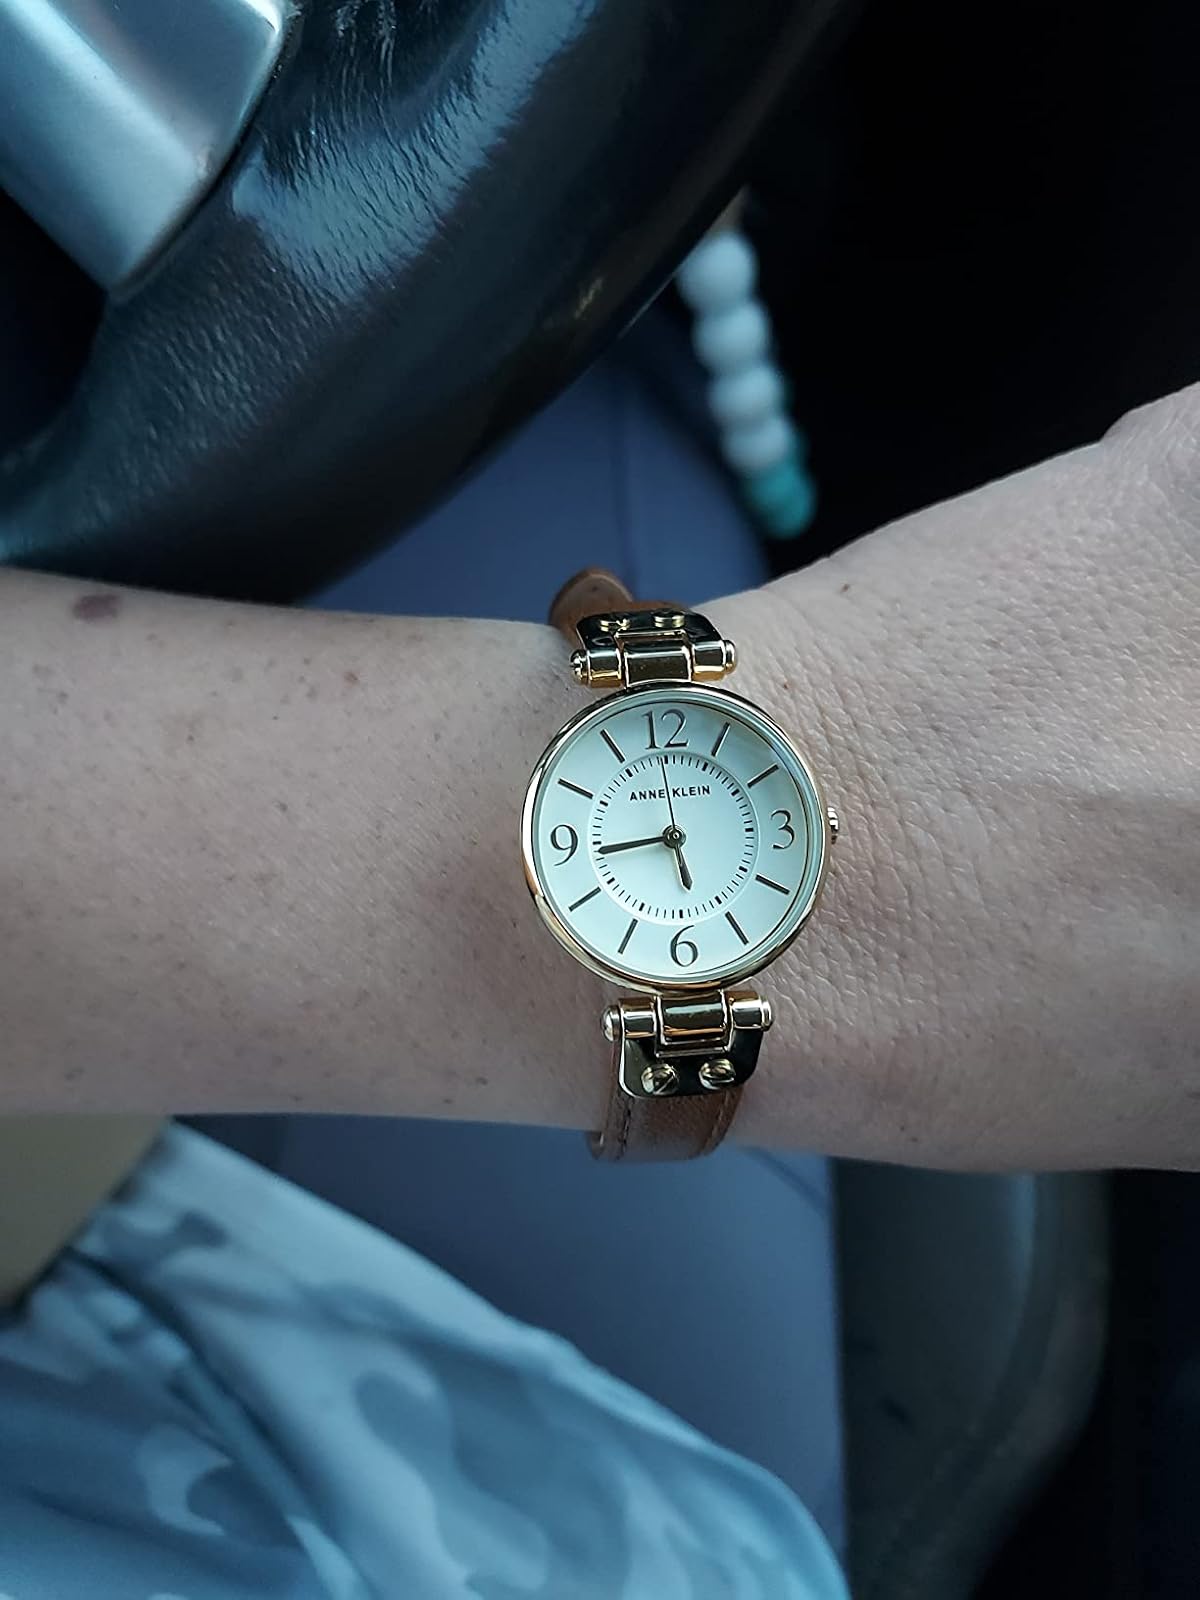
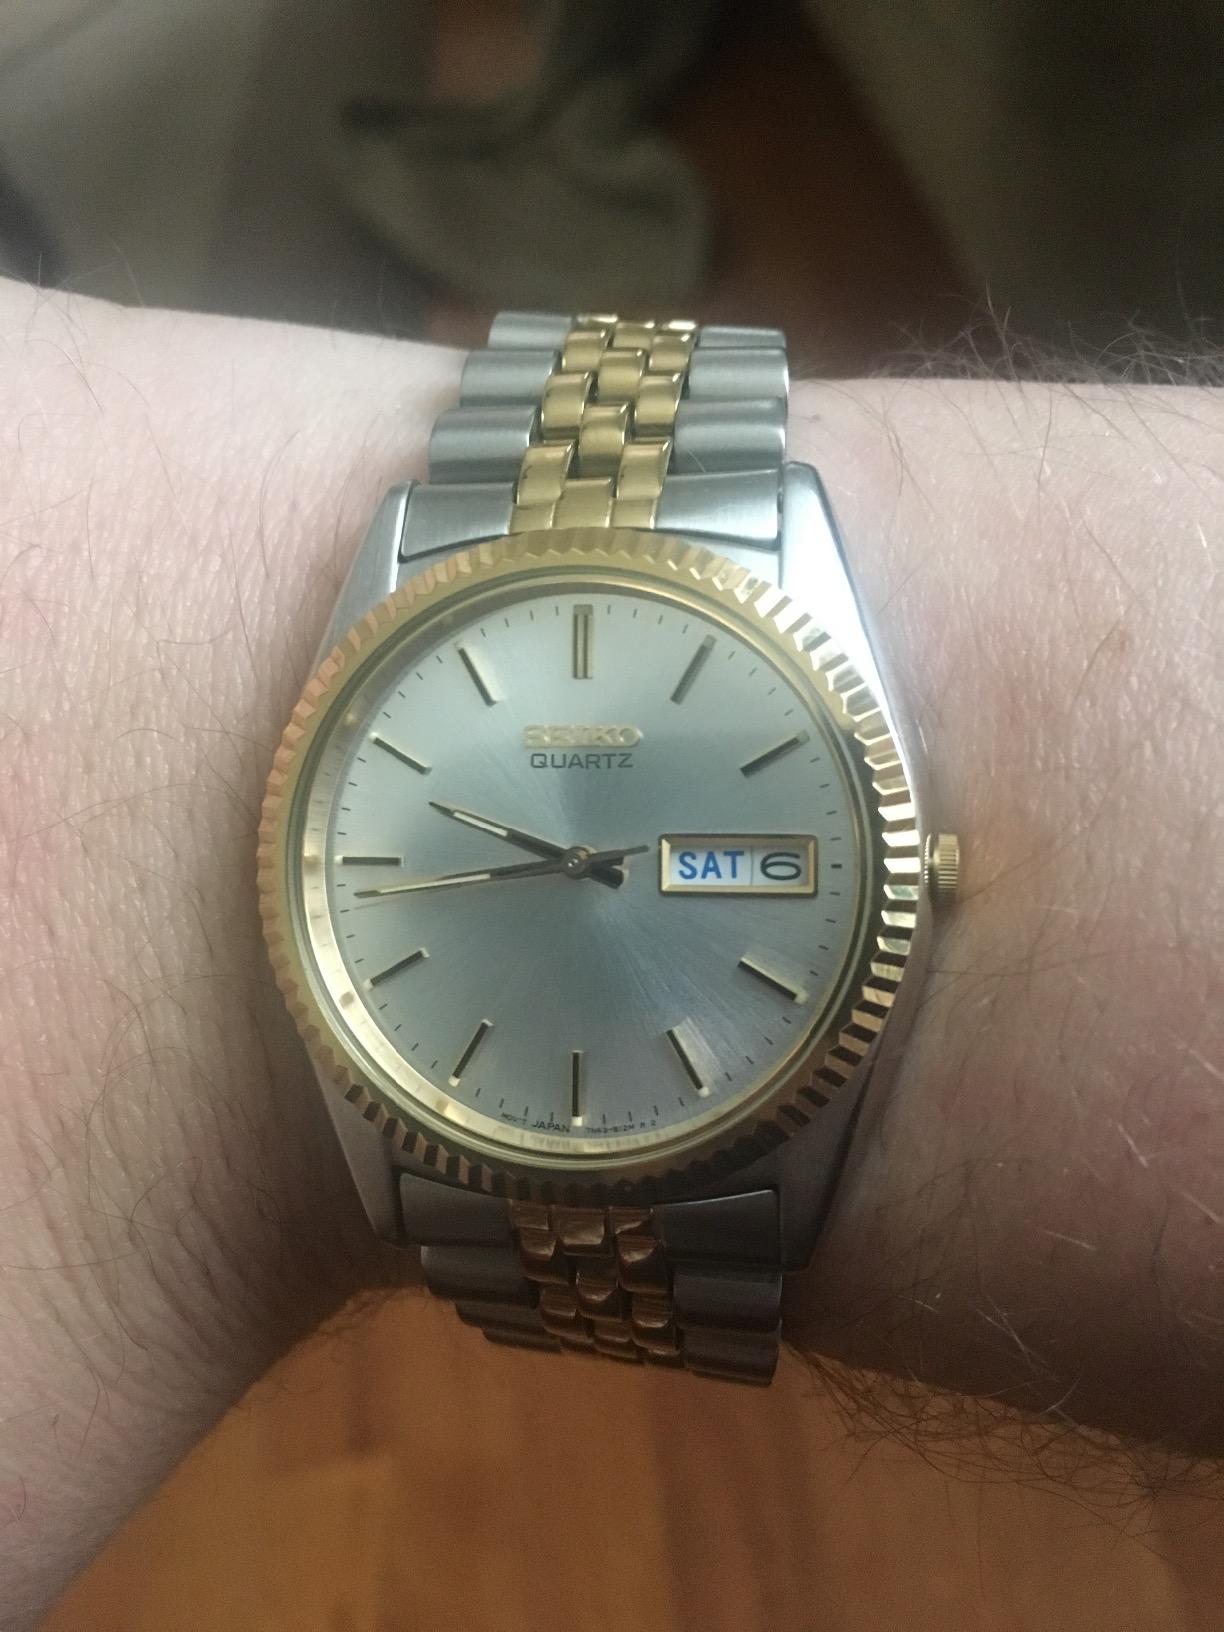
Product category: accessories_watch
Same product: no